Derrynananta Lower

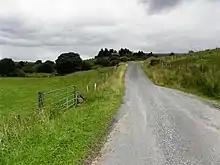
Road at Derrynananta (geograph 3586570)

Derrynananta Lower is bounded on the north by Bellavally Lower townland, on the west by Corracleigh, Derrynananta Upper, Moneensauran and Tullynacross (Glangevlin) townlands, on the east by Altateskin, Altcrock, Bellavally Upper and Gowlan townlands and on the south by Tullyveela townland. Its chief geographical features are Derrynananta Lough, mountain pools, the Owenmore River (County Cavan), mountain streams, a waterfall, forestry plantations and spring wells. The townland is traversed by minor public roads and rural lanes. The townland covers 791 statute acres.